Overture (software)

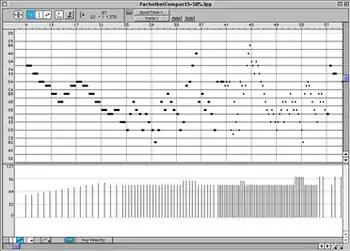
Graphic MIDI Data Window in an early version of Overture (version 3.6 running on Mac OS 9). The violin 1 part of Pachelbel's Canon appears in this MIDI editor view. The notes appear on a scrolling piano roll, and their durations and MIDI note velocities are editable using the mouse.

When first released in 1994, Overture always showed the score in a fully editable WYSIWYG page view, in which all notational elements could be entered or edited. This contrasted with "Finale", in which, at the time, the user had to select between a large number of editing modes before performing different types of edits. Later versions of Overture also introduced a scrolling linear view, which enabled editing of both notational elements and playback data. Most previous notation programs either lacked an editable WYSIWYG page view, or switched between a scrolling linear view used for editing; and a page view used for print previews with limited editing functions only, as in Finale at the time.